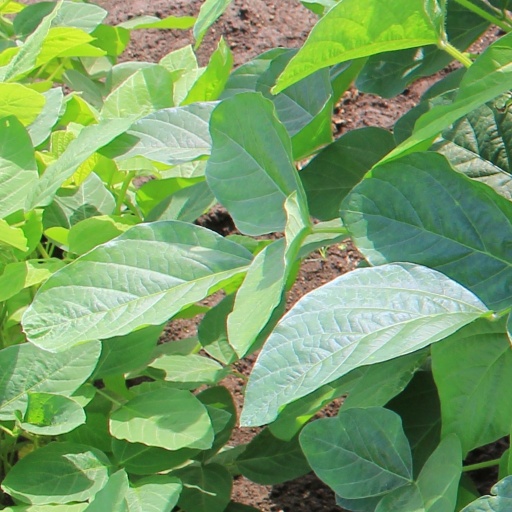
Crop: soybean